Betty Thomas

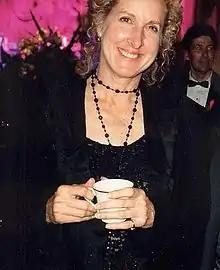
Thomas at the Emmy Awards Governors Ball in 1994

Betty Thomas (born Betty Lucille Nienhauser; July 27, 1947) is an American director and actress. She is known for her role as Sergeant Lucy Bates on the television series "Hill Street Blues", a role for which she was nominated for an Emmy award seven times, winning once. Her latest film (released in 2009), "", was at the time the highest-grossing film ever directed by a solo woman director (although it has since been surpassed.)